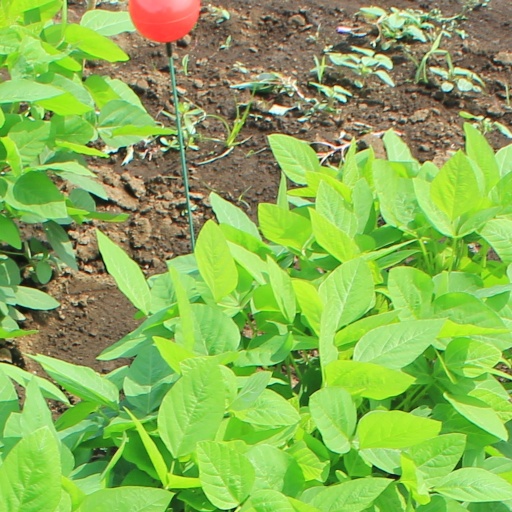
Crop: soybean